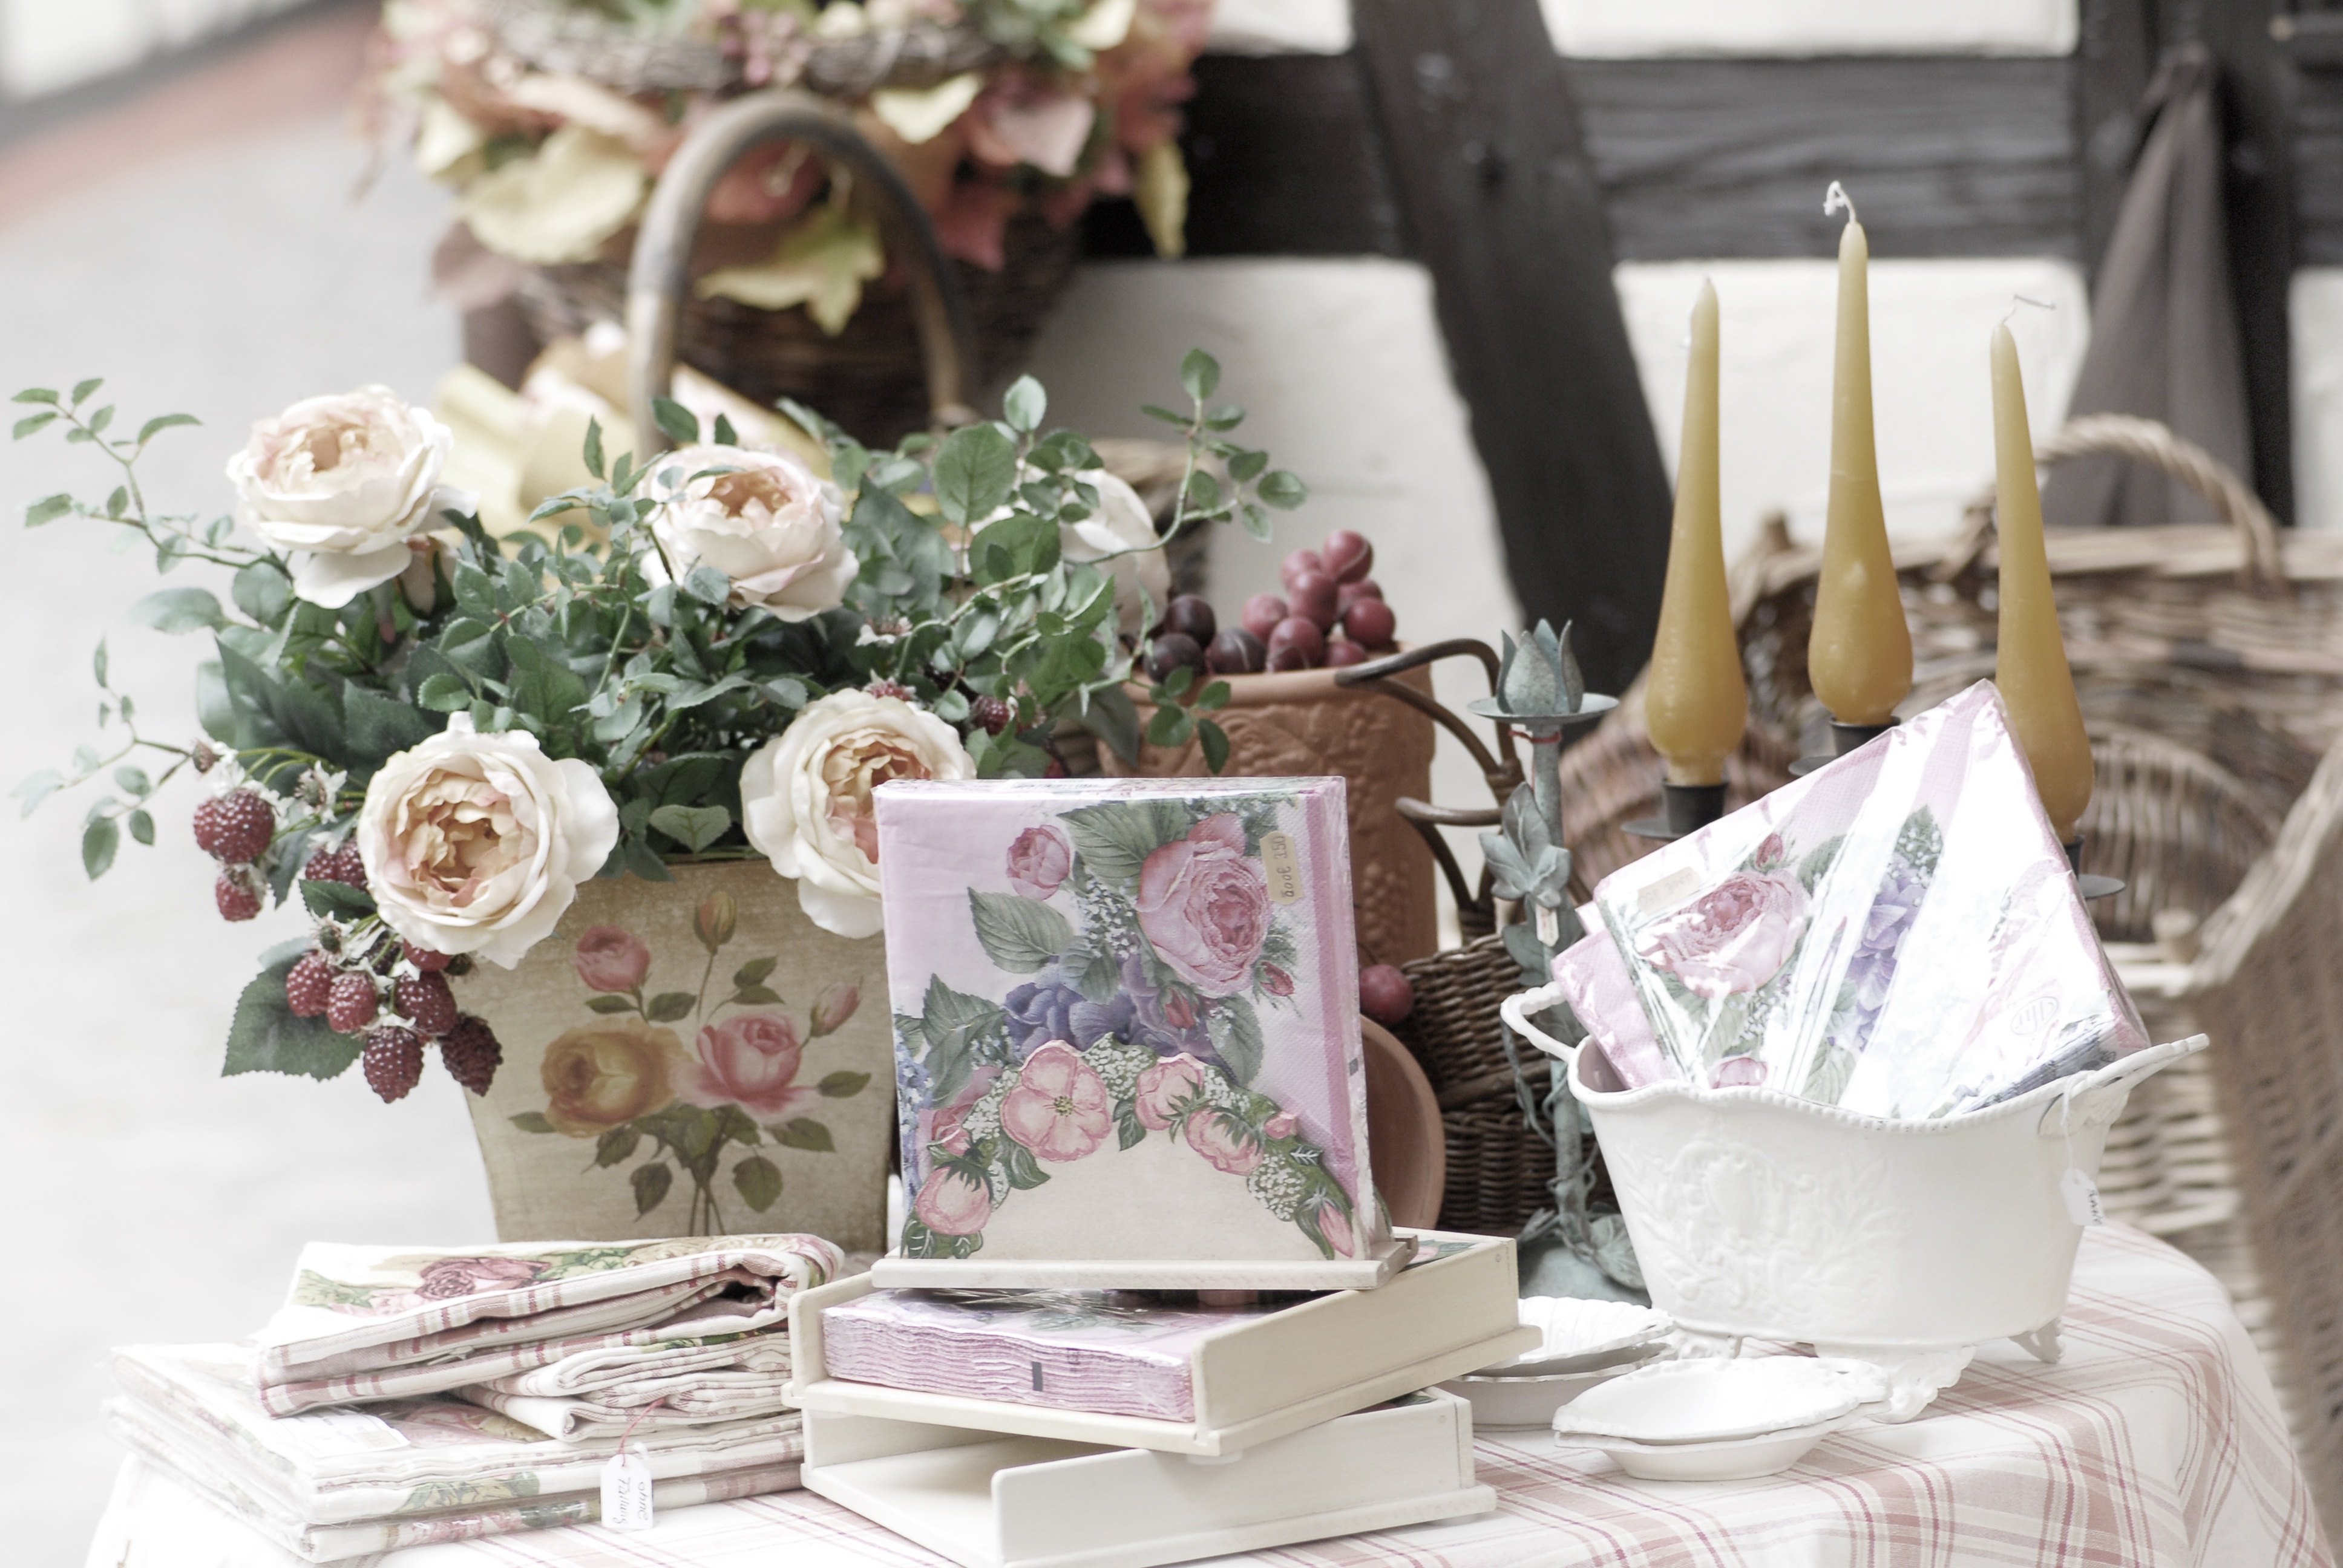
flower, meal, spring, pink, decor, roses, floristry, inya art, floral design, centrepiece, flower arranging